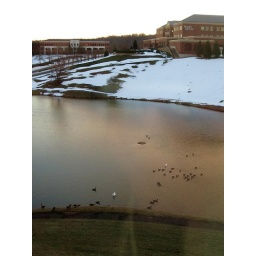
We end the day the way we began: by looking at the duck pond outside our (fourth-floor) bedroom window.